George H. D. Gossip

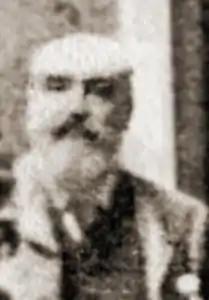
Gossip in New York, 1893

Burn's biographer Richard Forster notes that Gossip "was well-known for his exaggerated self-esteem". Philip Sergeant in his book "A Century of British Chess" remarks that his "play was never quite up to his own estimate of it". "The New York Times" portrays him at the Sixth American Chess Congress (1889) as follows: